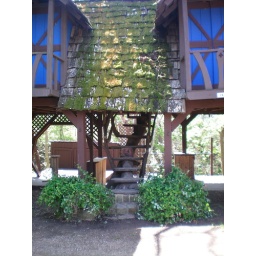
i loved the composition with the two blue frames on the edges, and the green balanced in the center.